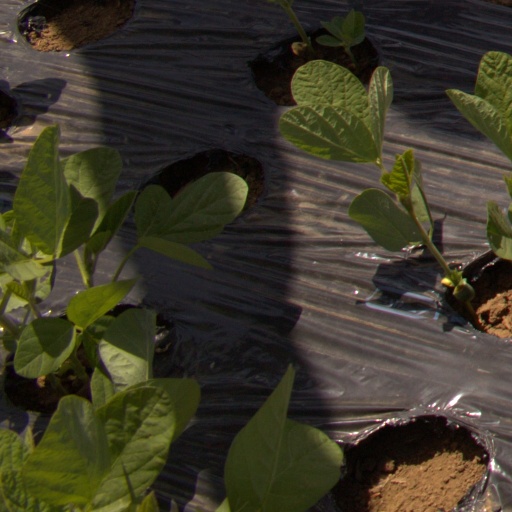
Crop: Jerusalem artichoke